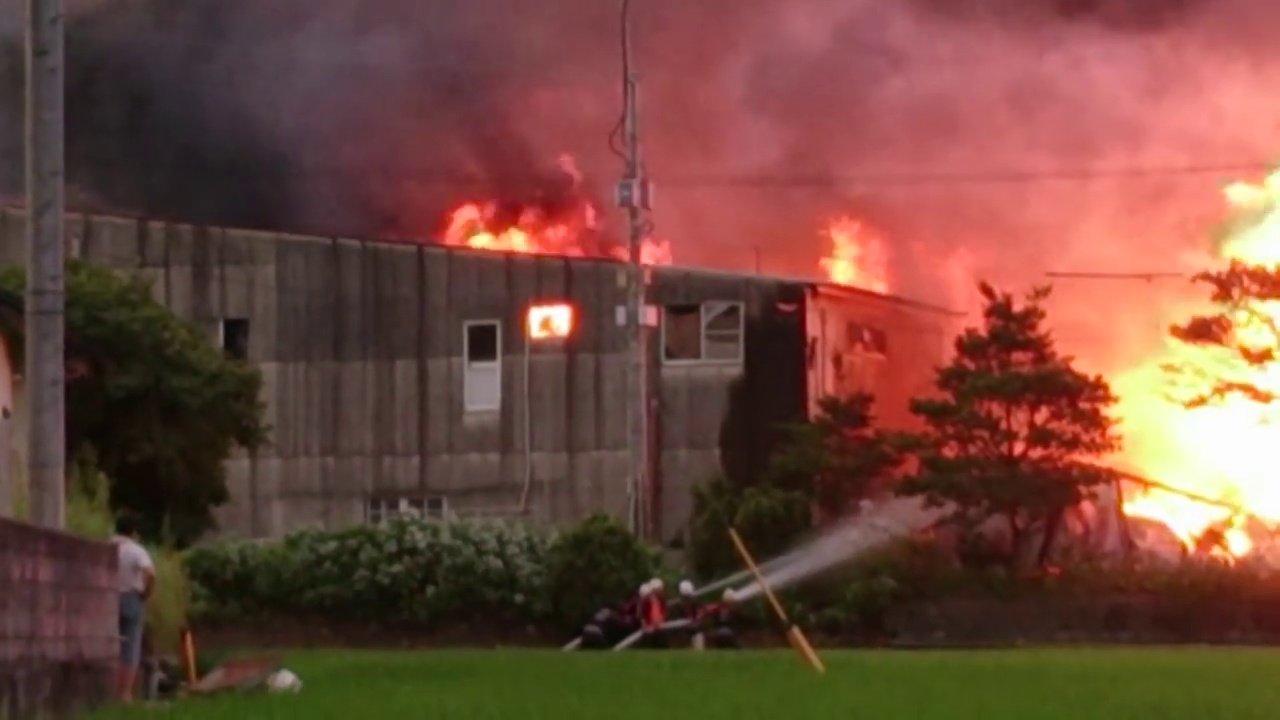
Fire: yes
Smoke: yes